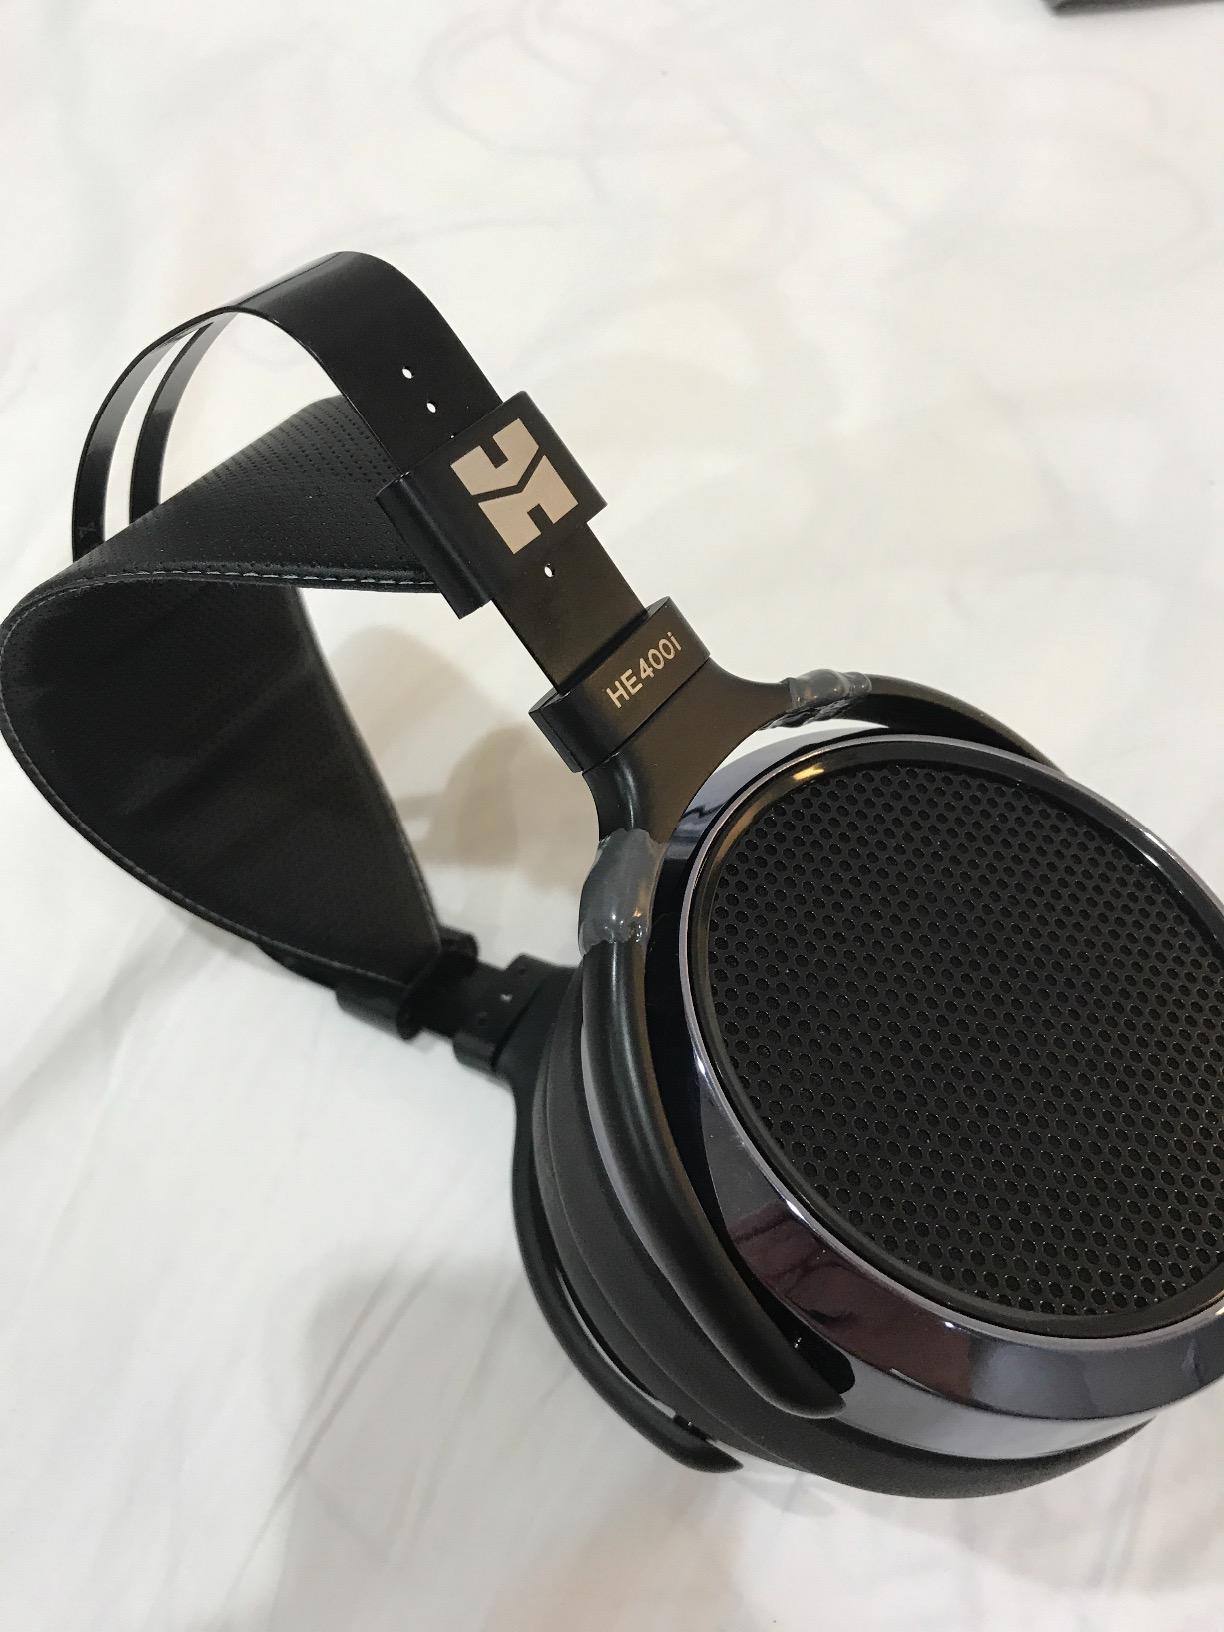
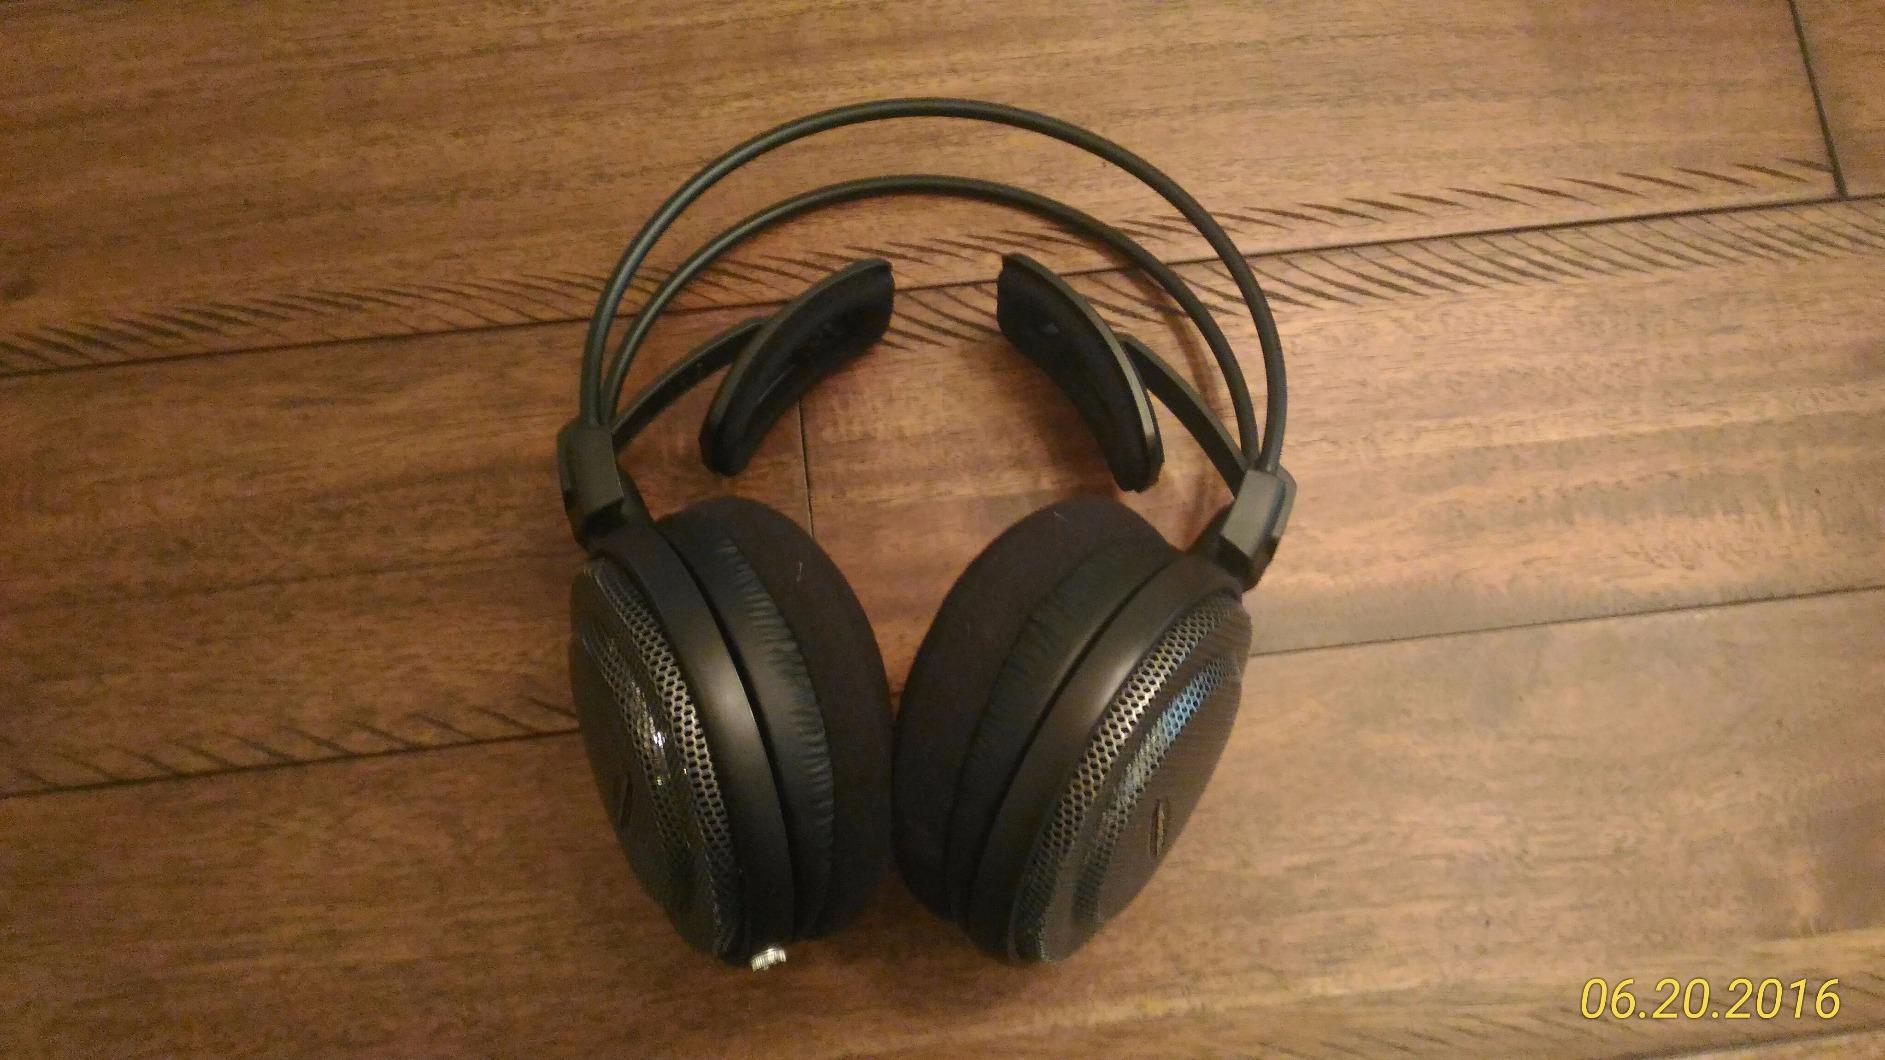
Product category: headphones
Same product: no